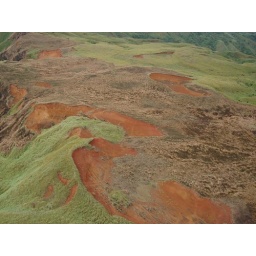
Our campaign will protect coral reefs and sea grass beds by influencing the local communities to reduce uncontrolled fires.